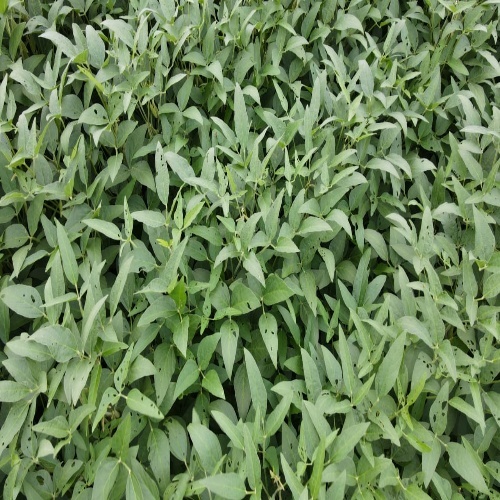
Label: Diabrotica_speciosa